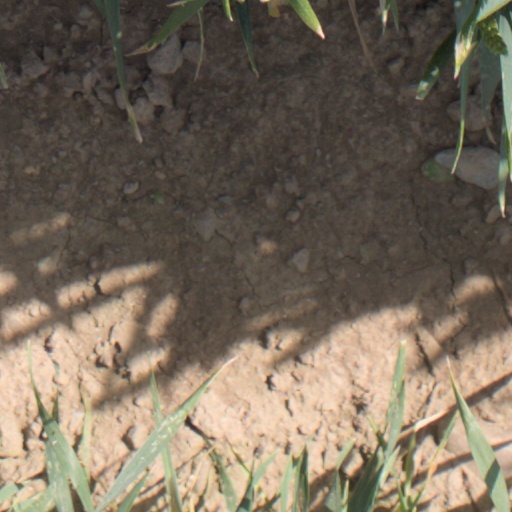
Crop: wheat